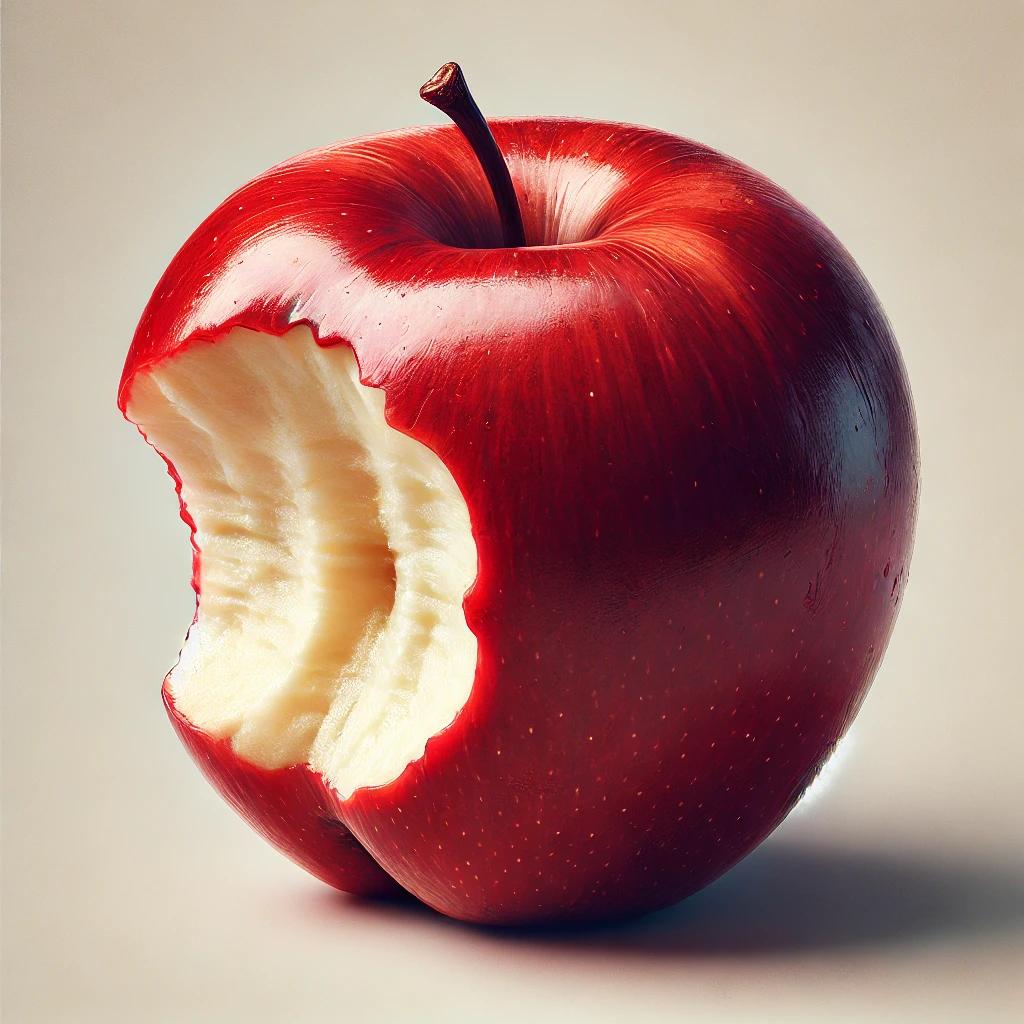
Etiqueta: orgánico